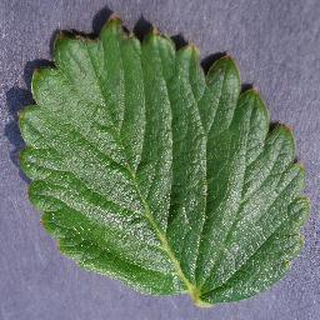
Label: healthy_strawberry